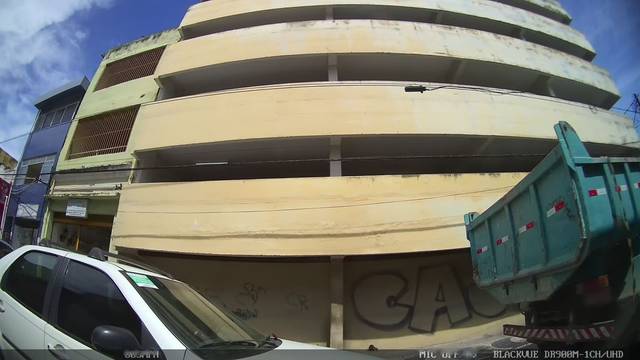
Region: Brazil
Coordinates: -8.07, -34.883